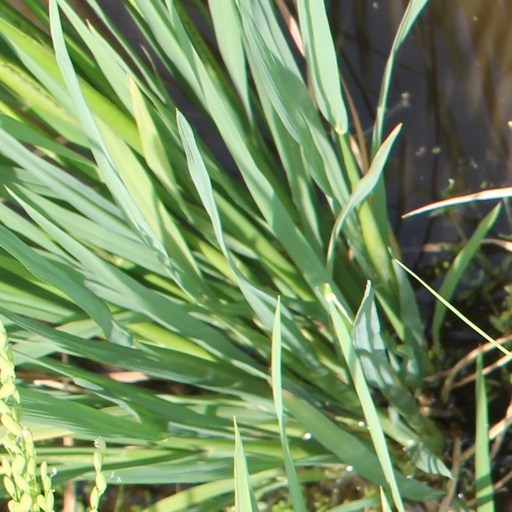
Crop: rice